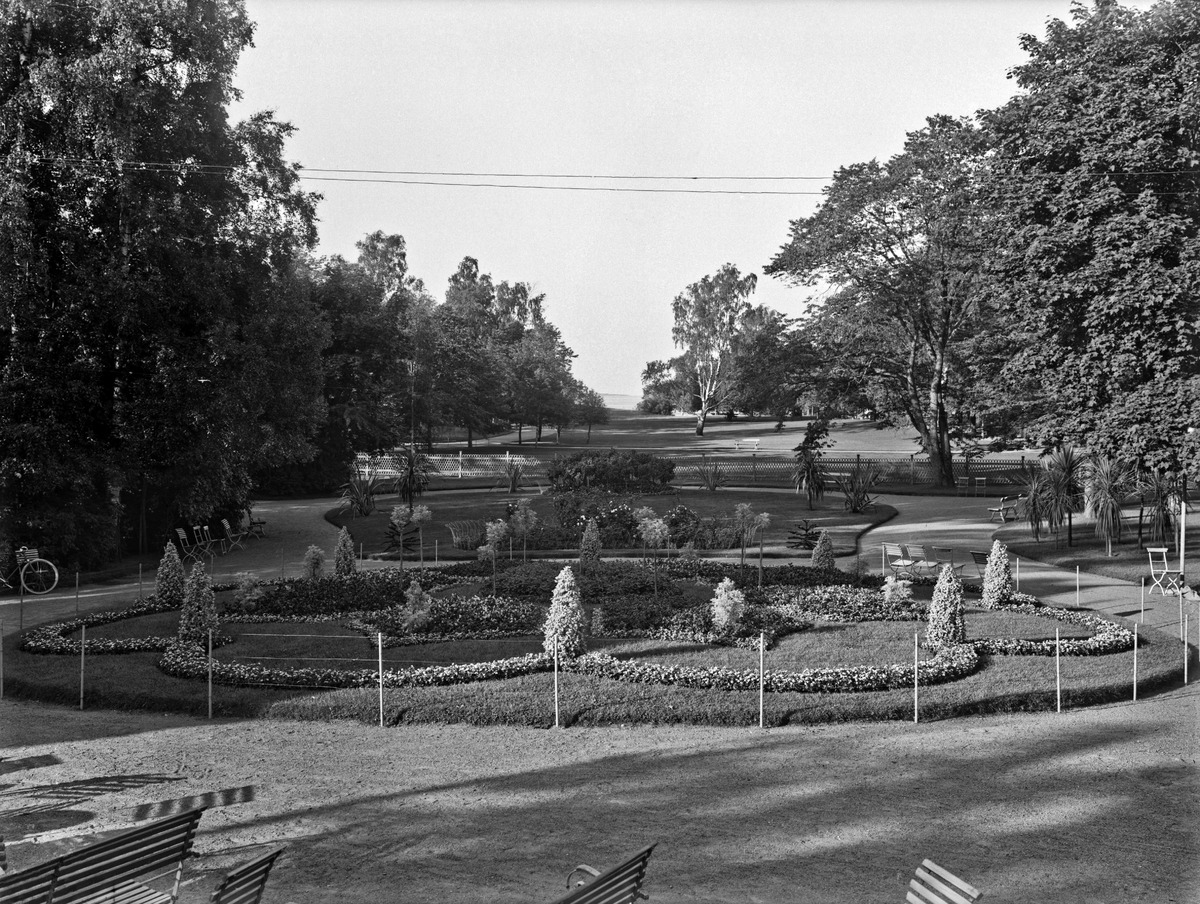
Kaivopuisto
sisällön kuvaus: Kaivopuisto. Kukkaistutus Kaivohuoneen eteläpuolella. mustavalkoinen
Kuvaaja: Nyblin, Daniel, valokuvaaja
Ajankohta: kuvausaika 1906
Paikka: Suomi, Uusimaa, Helsinki, Kaivopuisto Helsinki, Iso Puistotie 1
Aiheet: puistot, istutukset, pihakalusteet, aidat, polkupyörät